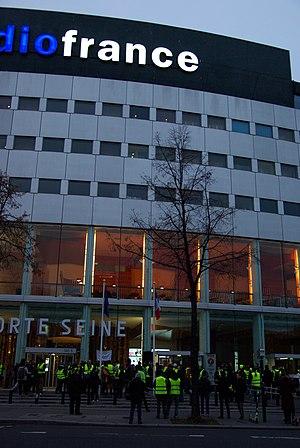
""Yellow vests"" protesting in front of Radio France, Paris"
Le mouvement des Gilets jaunes — du nom des gilets de haute visibilité de couleur jaune portés par les manifestants —, est un mouvement de protestation non structuré et sporadique apparu en France en octobre 2018. Ce mouvement social spontané trouve son origine dans la diffusion — principalement sur les médias sociaux — d'appels à manifester contre l'augmentation du prix des carburants automobiles issue de la hausse de la taxe intérieure de consommation sur les produits énergétiques. Les manifestations ont lieu essentiellement le samedi.